Alexander Filimonov (Cossack)

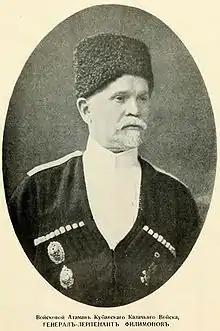

Aleksandr Petrovich Filimonov (– 4 August 1948) was the first Ataman of the anti-Bolshevik Kuban People's Republic from 1917 to 1919.